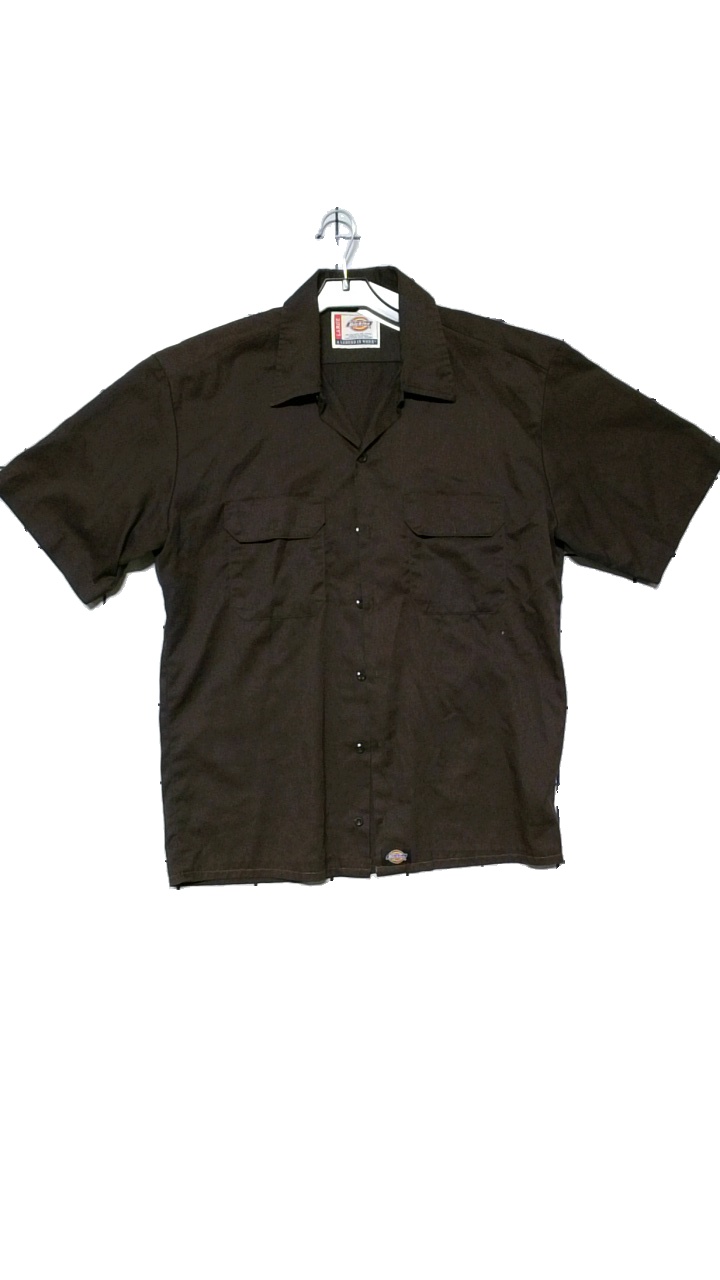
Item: Shirt (Men)
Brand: Dickies
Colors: Brown
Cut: Regular
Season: All
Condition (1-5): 4
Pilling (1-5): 4
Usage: Reuse
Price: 50-100